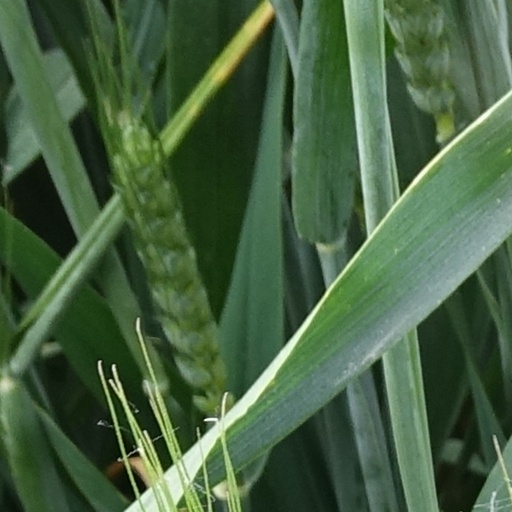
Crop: wheat